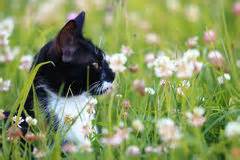
Label: cat